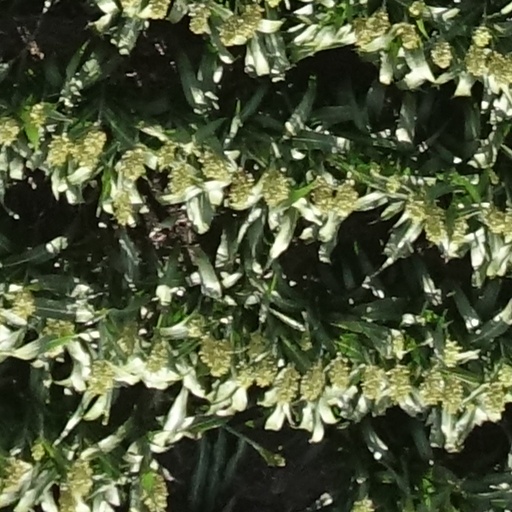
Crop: sorghum